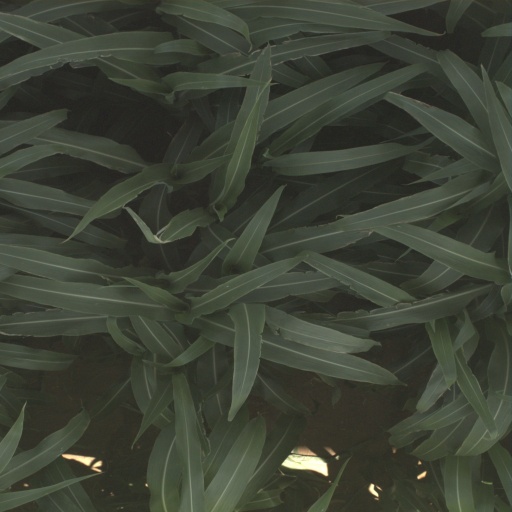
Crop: sorghum